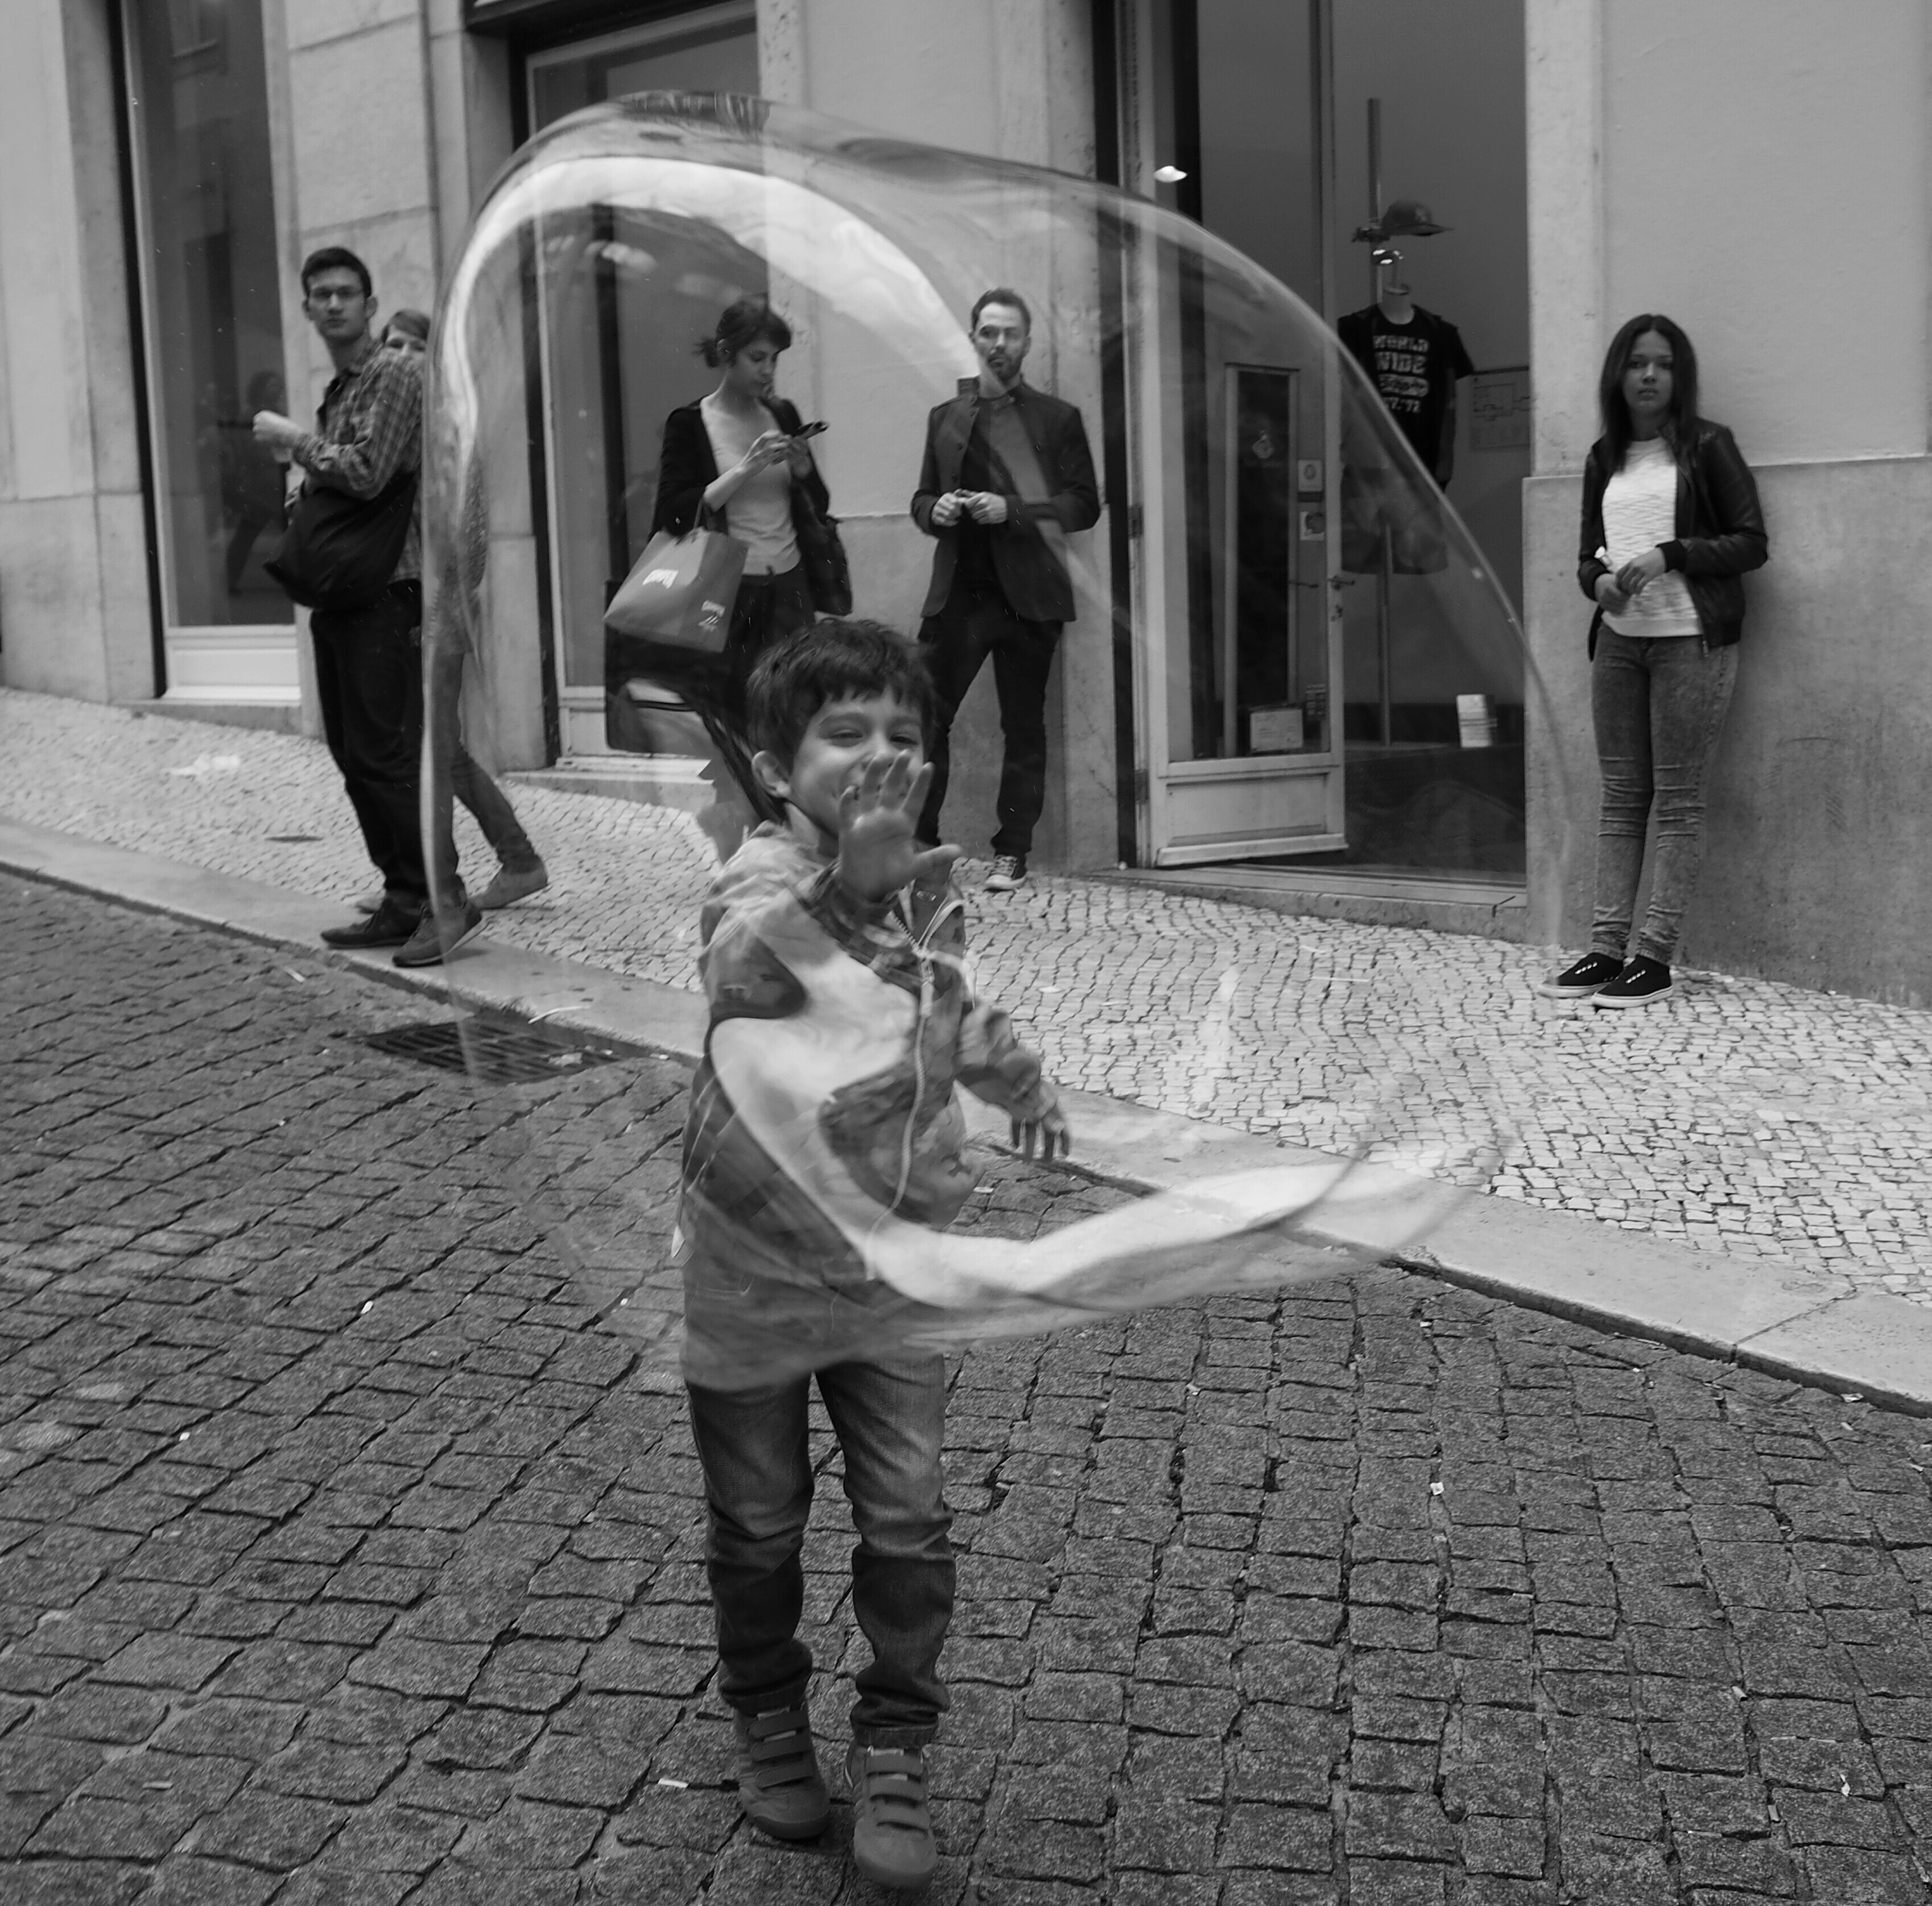
person, black and white, people, road, white, street, photography, urban, social, lens, sitting, child, black, monochrome, bw, blackandwhite, blackwhite, l, streets, candid, best, moments, infrastructure, public, em5, olympus, photograph, snapshot, prime, rua, omd, streetphoto, image, cool photo, 17mm, lisboa, lisbon, moment, unposed, decisive, pretobranco, omdem5, sp, pb, inpublic, fotografiaderua, streetmoments, lavinha, joao, monochrome photography, human positions